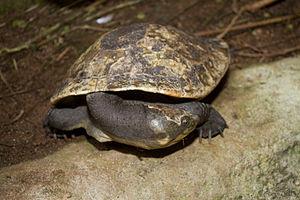
Elseya novaeguineae est une espèce de tortue de la famille des Chelidae.